Chapel of St Apolline, Guernsey

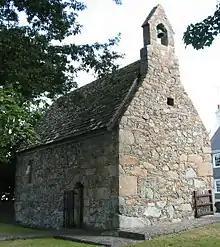
St Apolline chapel Guernsey

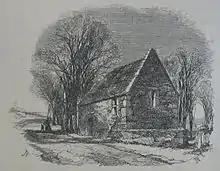
1862 drawing by Ansted & Latham

Nicholas Henry, who lived in nearby La Perelle manor, constructed the chantry chapel in 1392 and dedicated it to Saint Apolline.